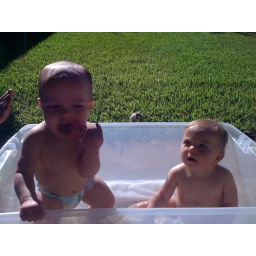
My girls love playing in the water